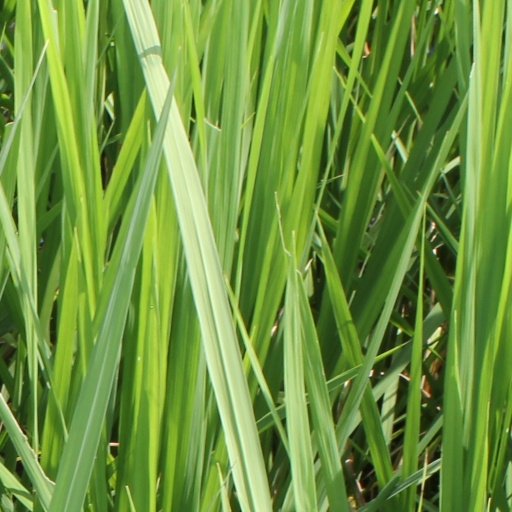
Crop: rice